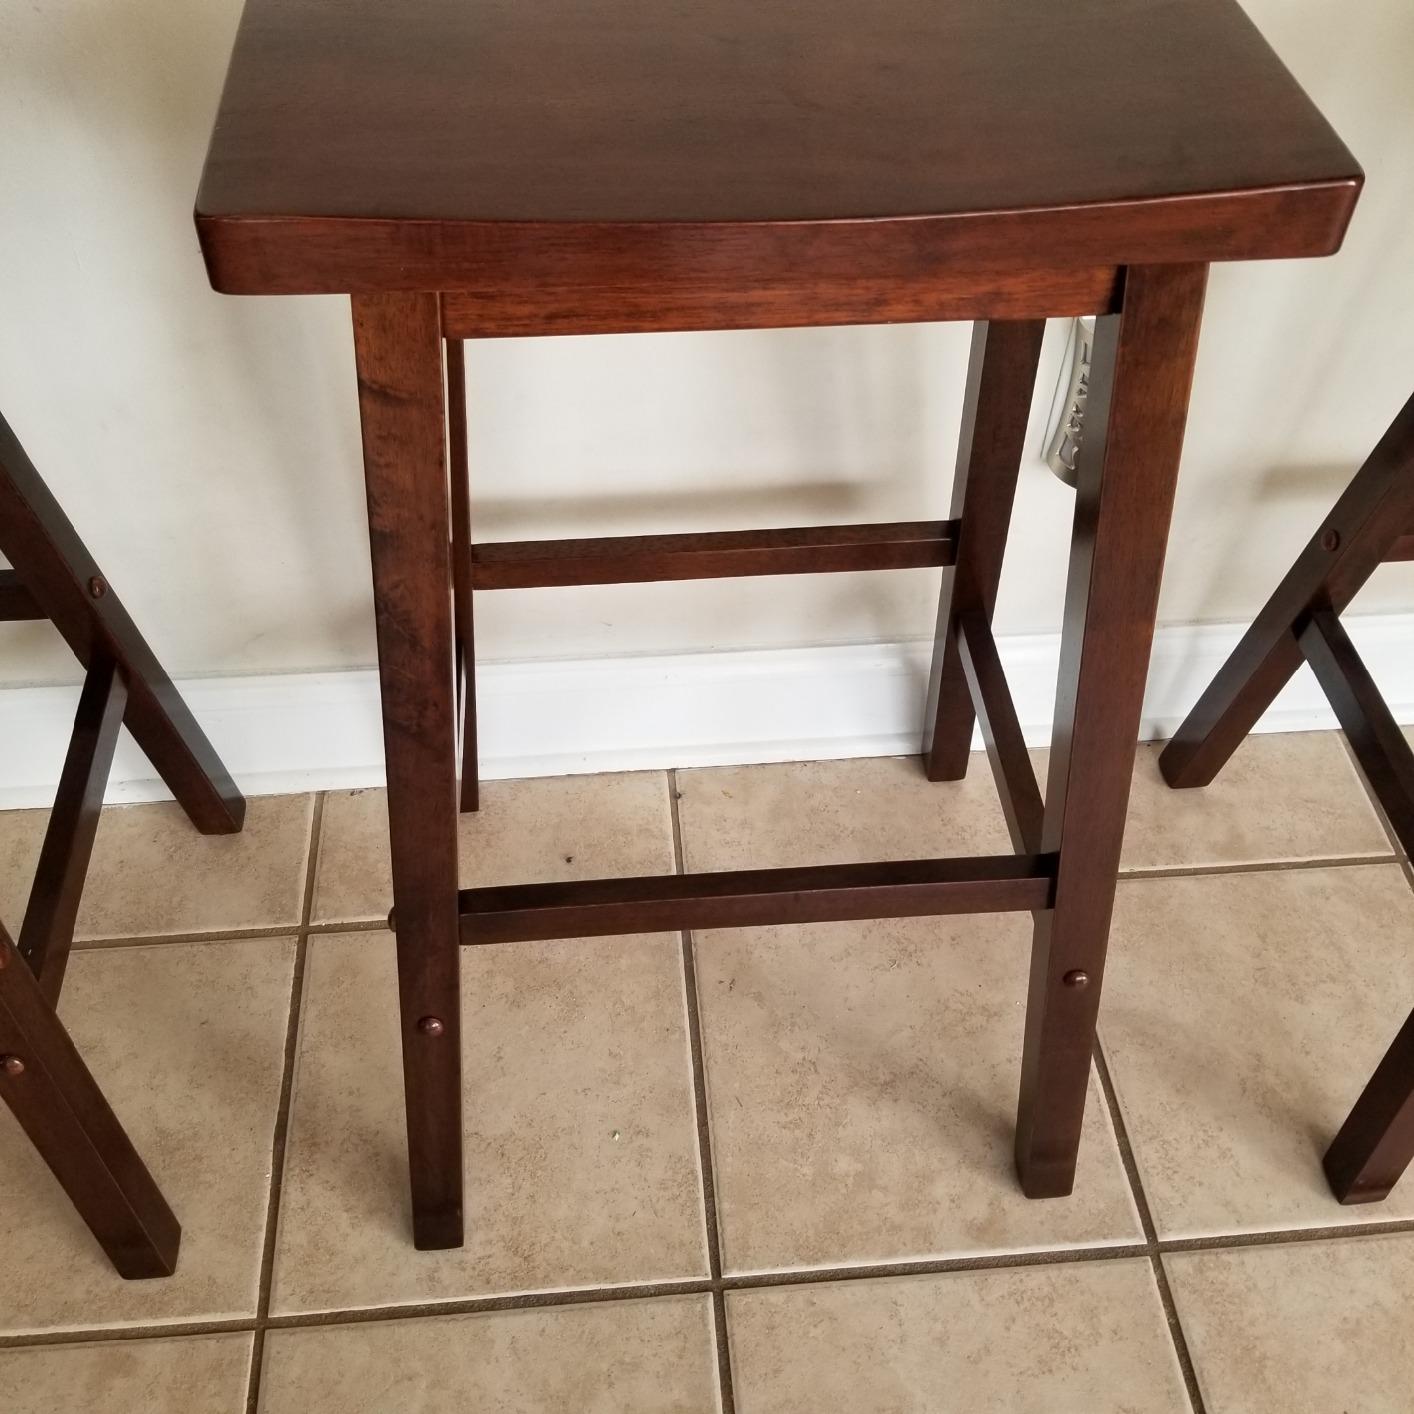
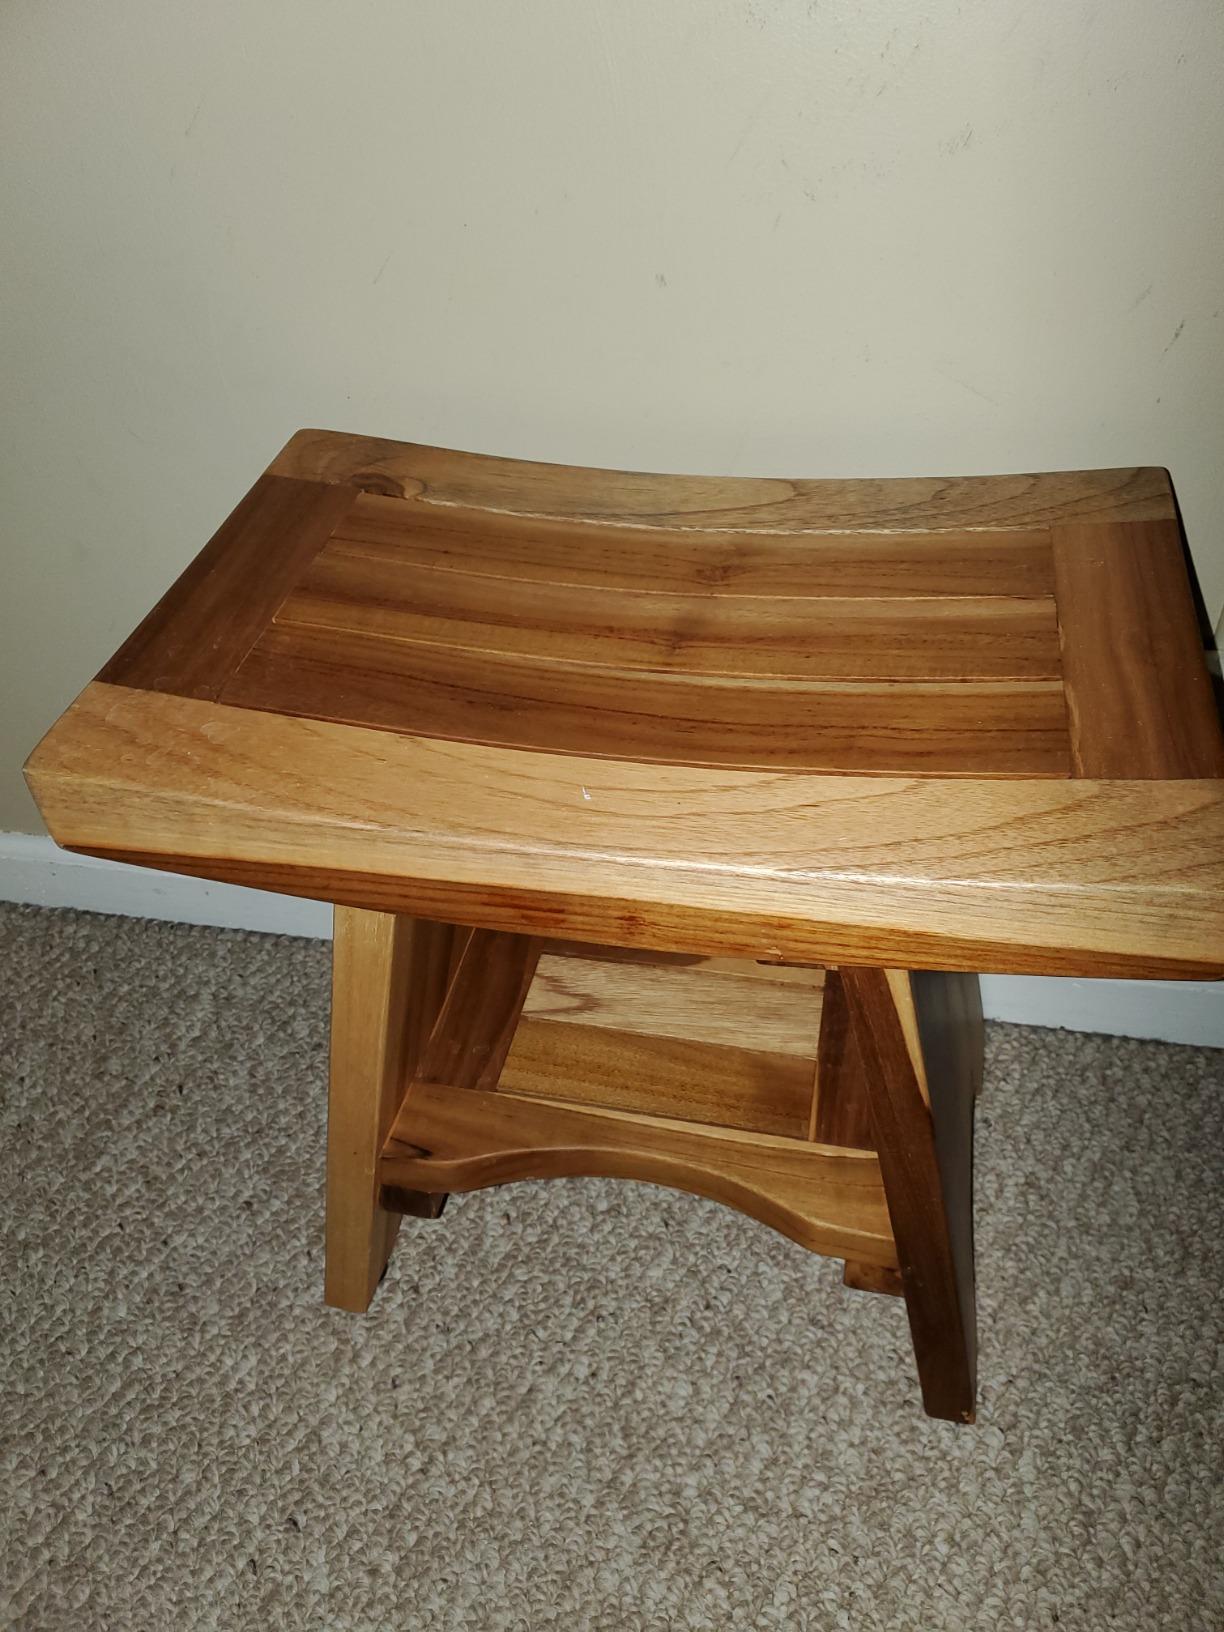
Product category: stool
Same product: no